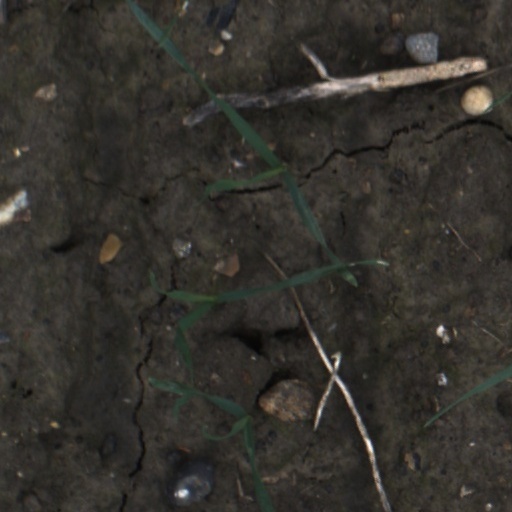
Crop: wheat